Healthcare in Senegal

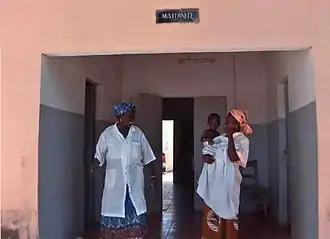
Two women and an infant at a maternity ward on Niodior Island, Sine Saloum, Senegal (January 2006).

Health care utilization in Senegal has been shaped by a variety of factors. Women have a greater likelihood of using care than men by 1.4 percentage points. At the individual level, the likelihood of seeking treatment is influenced by the relationship to the head of the household, employment status, gender, and age. It has been found that wealthier people are also more likely to use care by 8 percentage points than the poorest. Moreover, workers who belong to households that require a high load of farm work are less likely to seek care by 7.5 percentage points than the non-workers of households with a low agricultural work requirement.